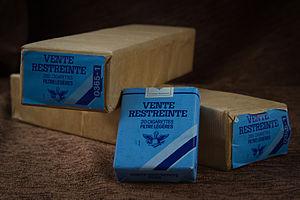
Cigarettes de troupe Vente restreinte
Le tabac de troupe est le nom qui fut employé pour distinguer la qualité du tabac distribué pendant longtemps gratuitement aux soldats de l'armée française, dans le but de remonter le moral des troupes lors des conflits. Il est connu en France pour être un tabac brun, d'un goût plutôt âcre.